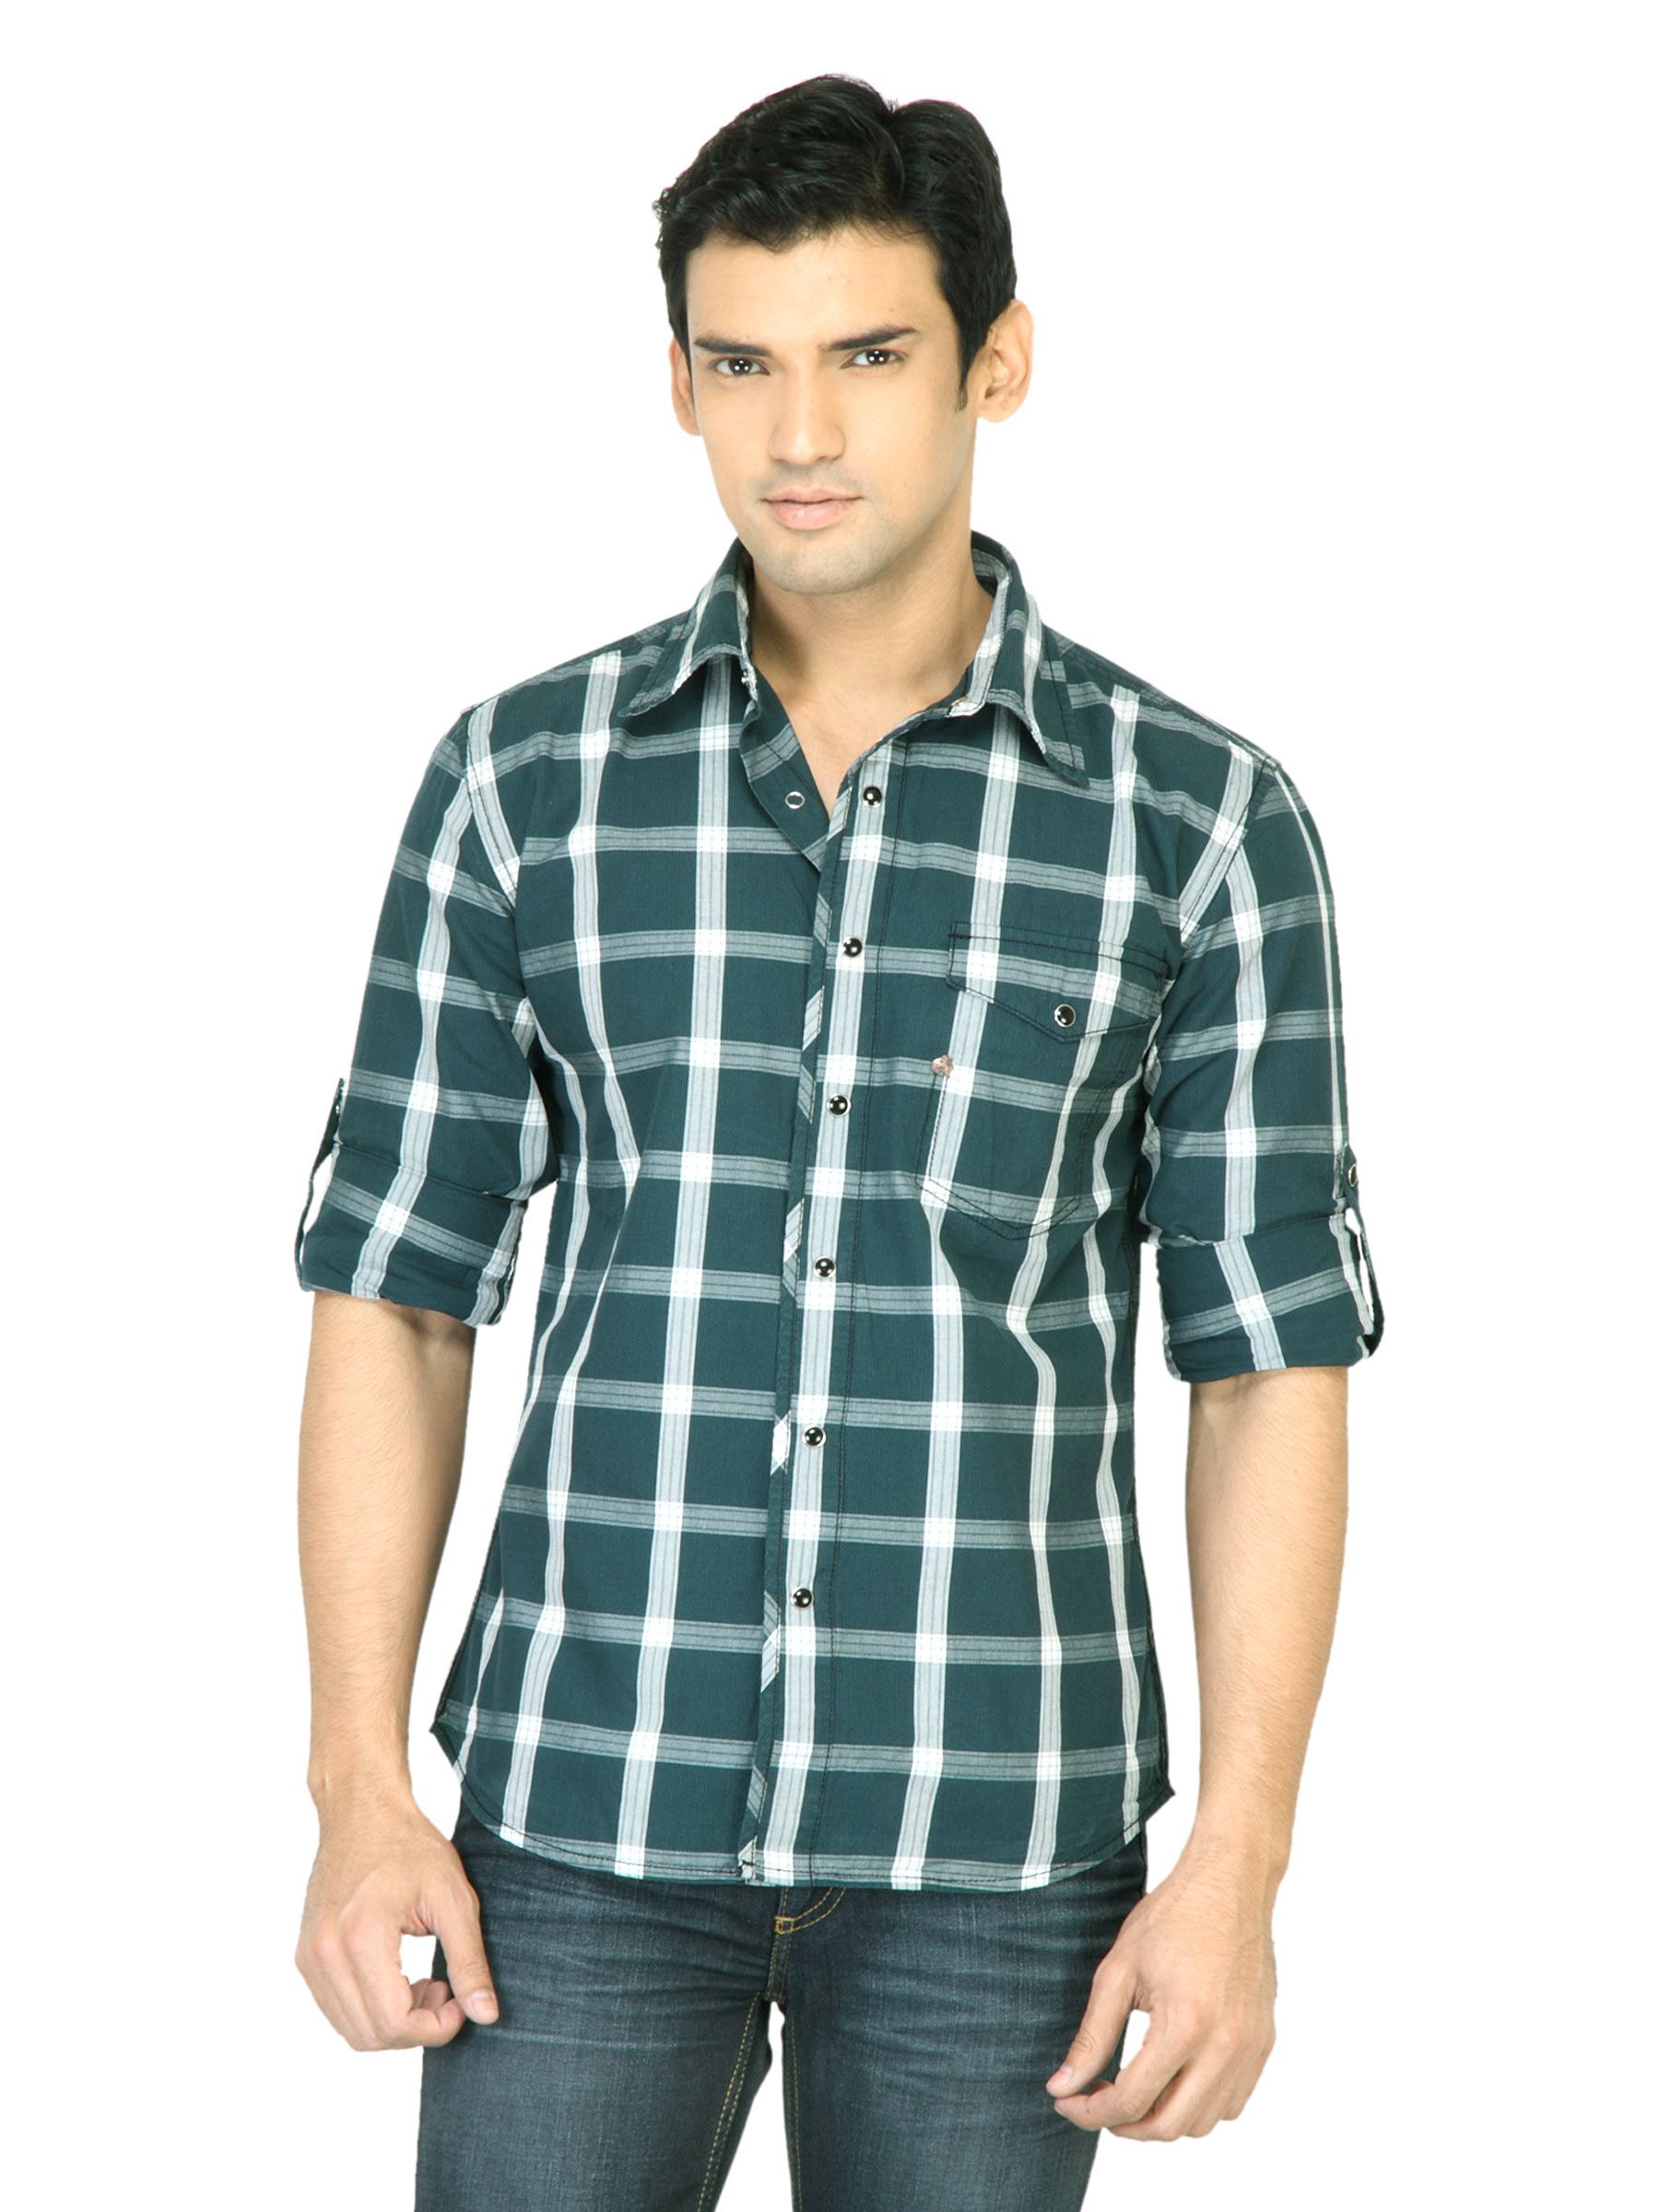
Wrangler Men Rodeo Blue Shirt
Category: Apparel / Topwear / Shirts
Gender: Men
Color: Blue
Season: Fall 2011
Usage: Casual